Environmental issues in Kuwait

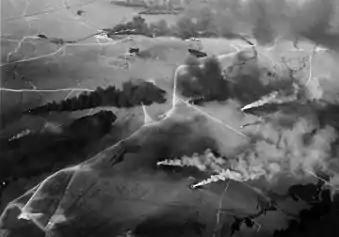

These environmental problems have impacted Kuwait individually as well as affected the country in coordination with each other. In light of the Gulf War, the Kuwaiti government, recovering from environmental as well as economic destruction, conducted research to learn more about these environmental problems including their sources effects, and possibilities for interconnectedness. A council of Kuwaiti researchers not only determined that the Oil Fires of 1991 caused a significant increase in aggregate air pollution but also killed species of animals as well as polluted soil and water sources that have long-standing implications. The same researchers determined that policies reversing these damages have limited effectiveness and feasibility given a lack of technology to clean air and water sources, as well as the permanency of species extinction and certain kinds of pollution. Kuwait, rather than dedicating time and money to cleaning up its depleted environment and ecosystems, focused on rebuilding its economy by subsidizing production costs for oil companies as well as cutting imports costs for countries buying oil. This dependency on oil drilling and exportation exacerbated a number of environmental issues including pollution and climate change. During the United Nations Framework Convention on Climate Change (UNFCCC) as well as the Kyoto, Copenhagen and Paris conventions, developed and developing countries scrutinized Kuwait for perpetually ranking among the highest contributors of greenhouse gas emissions while rebuilding its economy and disregarding global efforts to mitigate climate change and address renewable energy sources that would cut pollution and negative agricultural effects. The ultimate justification for this scrutiny was the fact that Kuwait ratified UNFCCC in 1995 and the Kyoto Protocol in 2005, expressing systematic concern for environmental problems but made no tangible policy progress to address these problems.